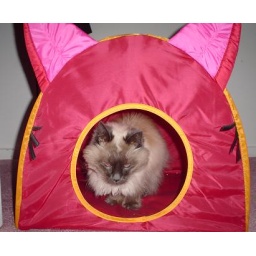
snowball in red cat